Julius Lessing

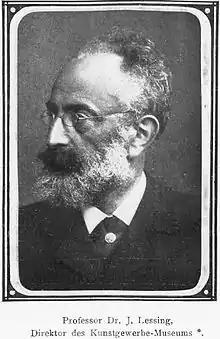

Julius Lessing (20 September 1843 – 14 March 1908) was a German art historian and the first director of the Berliner Kunstgewerbemuseum (Museum of Decorative Arts in Berlin).